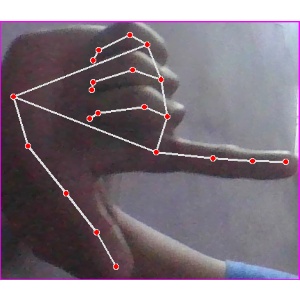
अक्षर: ख